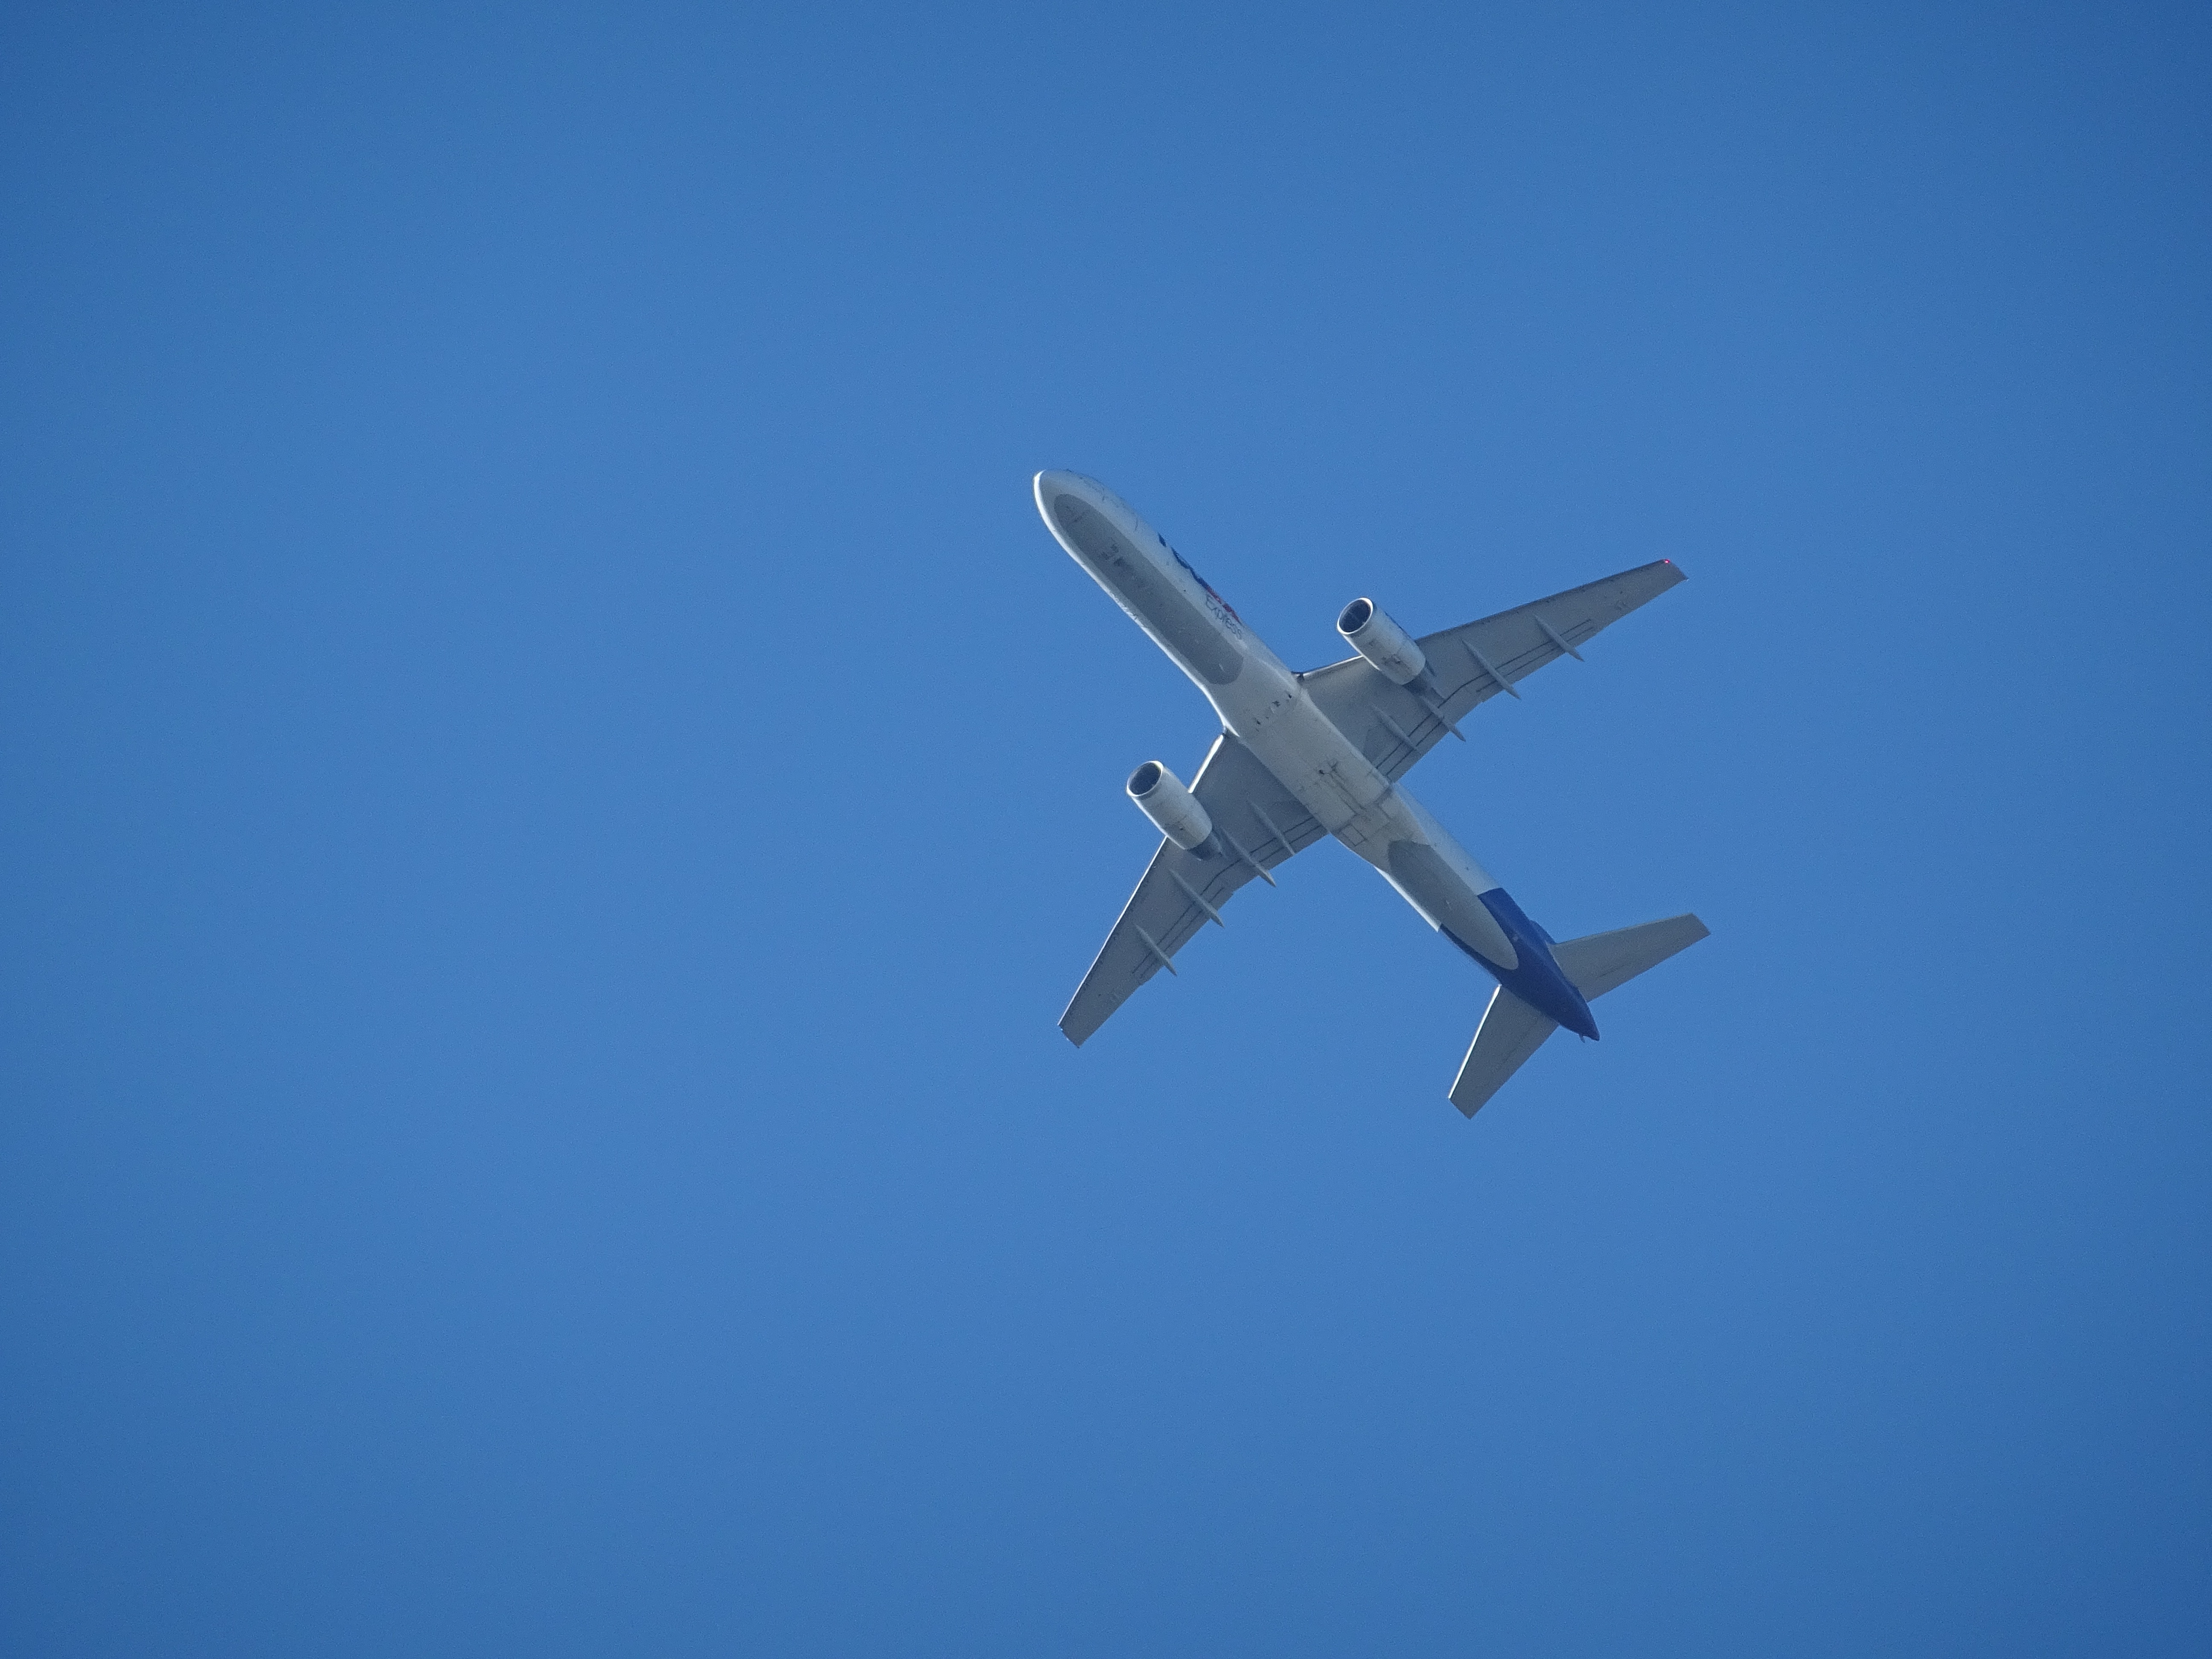
wing, sky, technology, air, airplane, aircraft, clear, vehicle, airline, aviation, flight, blue, blue sky, airliner, engine, detail, propeller, flyer, takeoff, from the bottom, air traffic, passenger machine, aircraft wing, buoyancy, partly cloudy, air force, holiday flight, pasagierflugzeug, air travel, atmosphere of earth